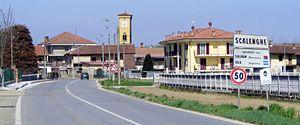
Scalenghe est une commune italienne de la ville métropolitaine de Turin dans la région Piémont en Italie.